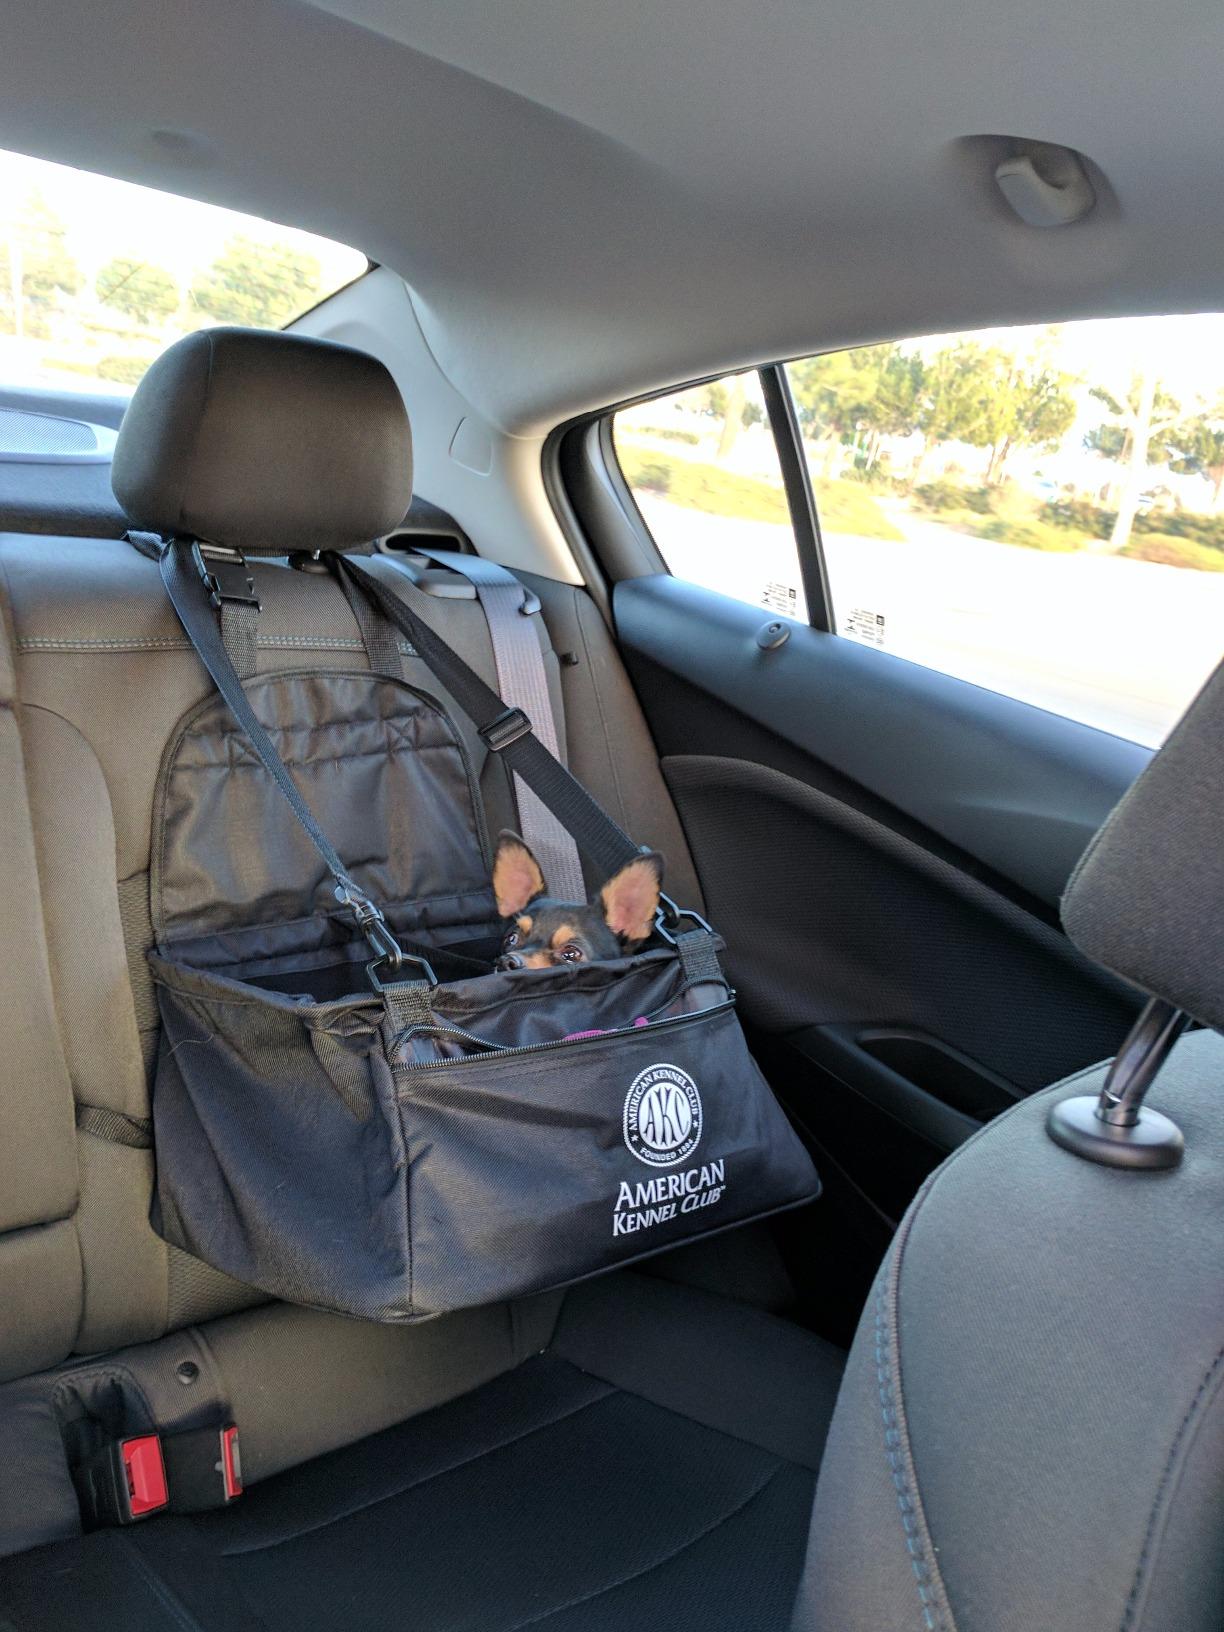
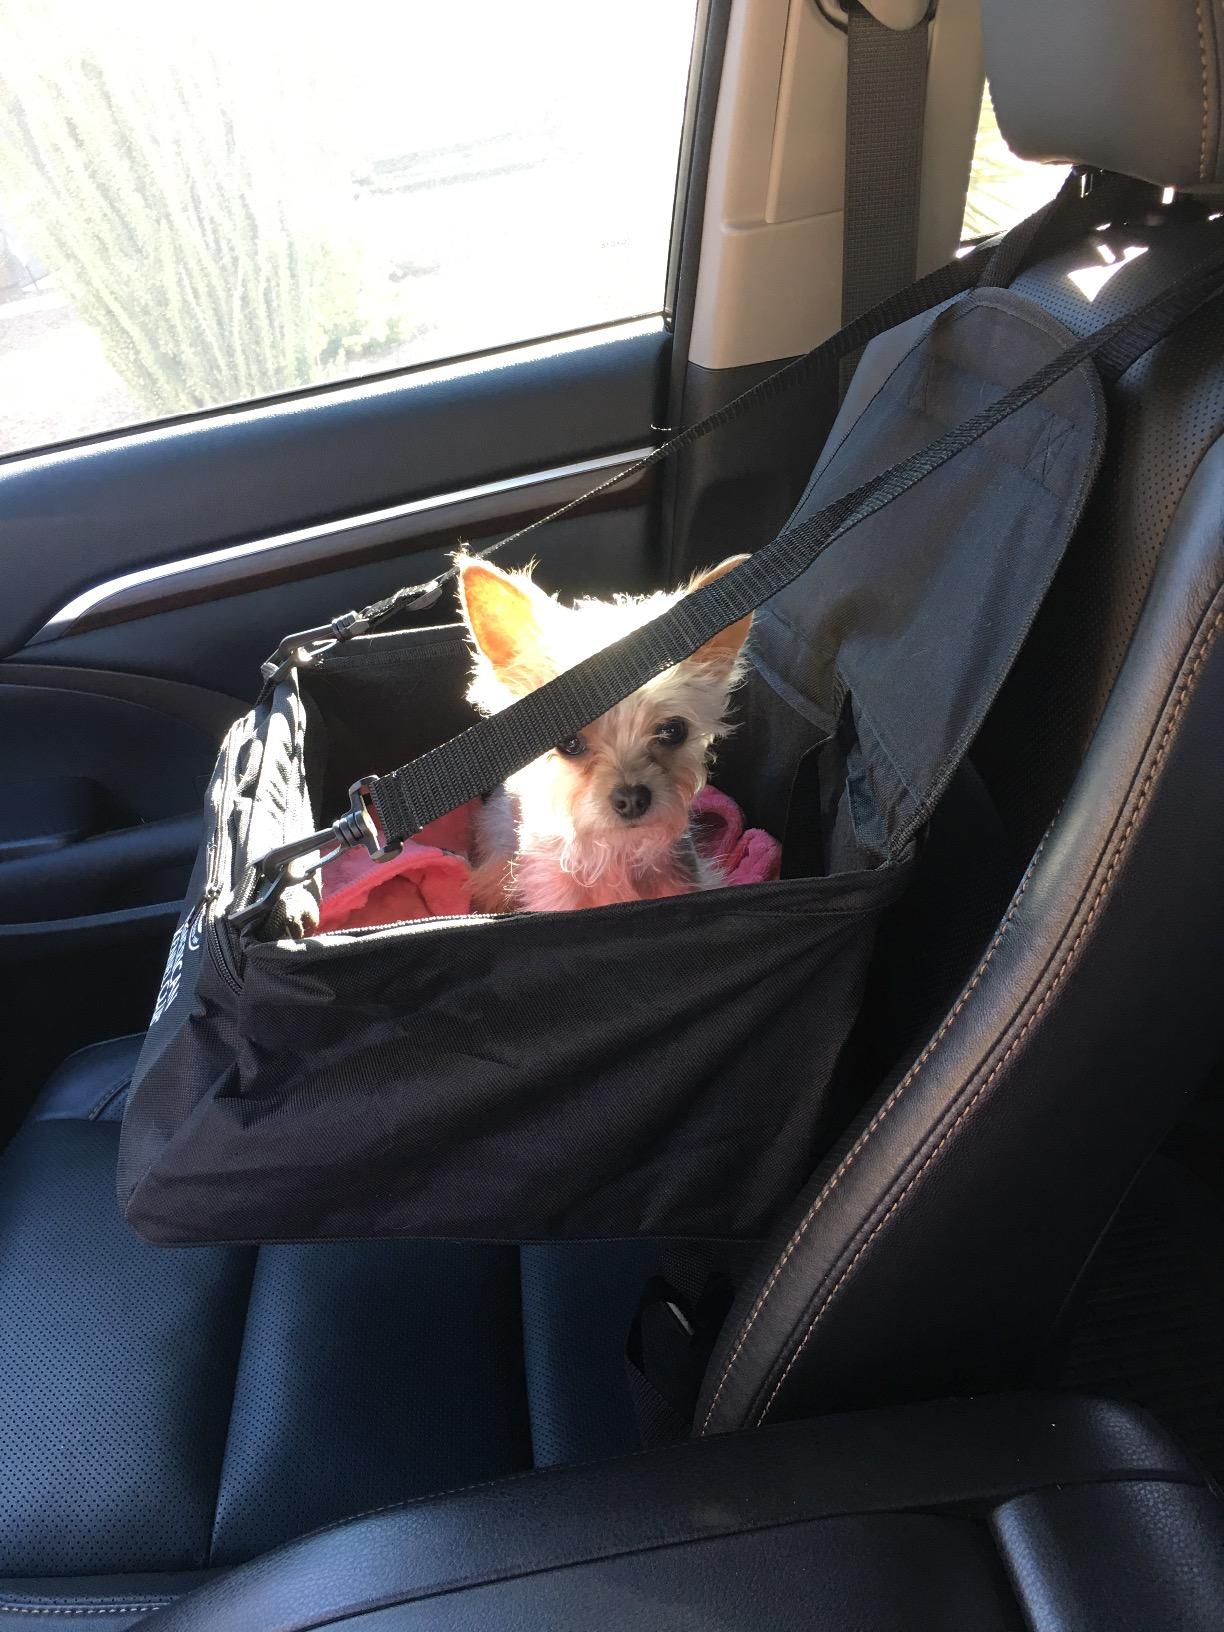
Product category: items_kennel
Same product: yes